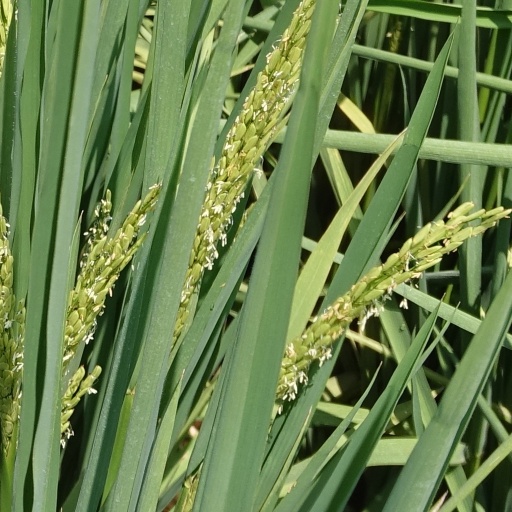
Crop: rice